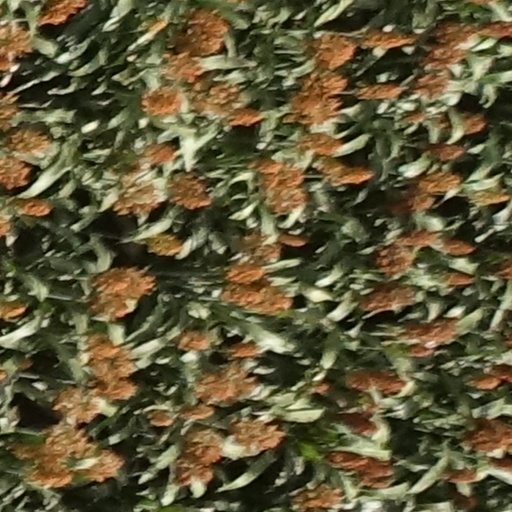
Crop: sorghum